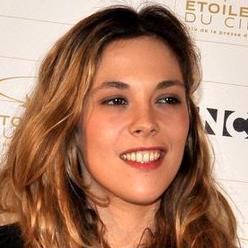
Age: 26